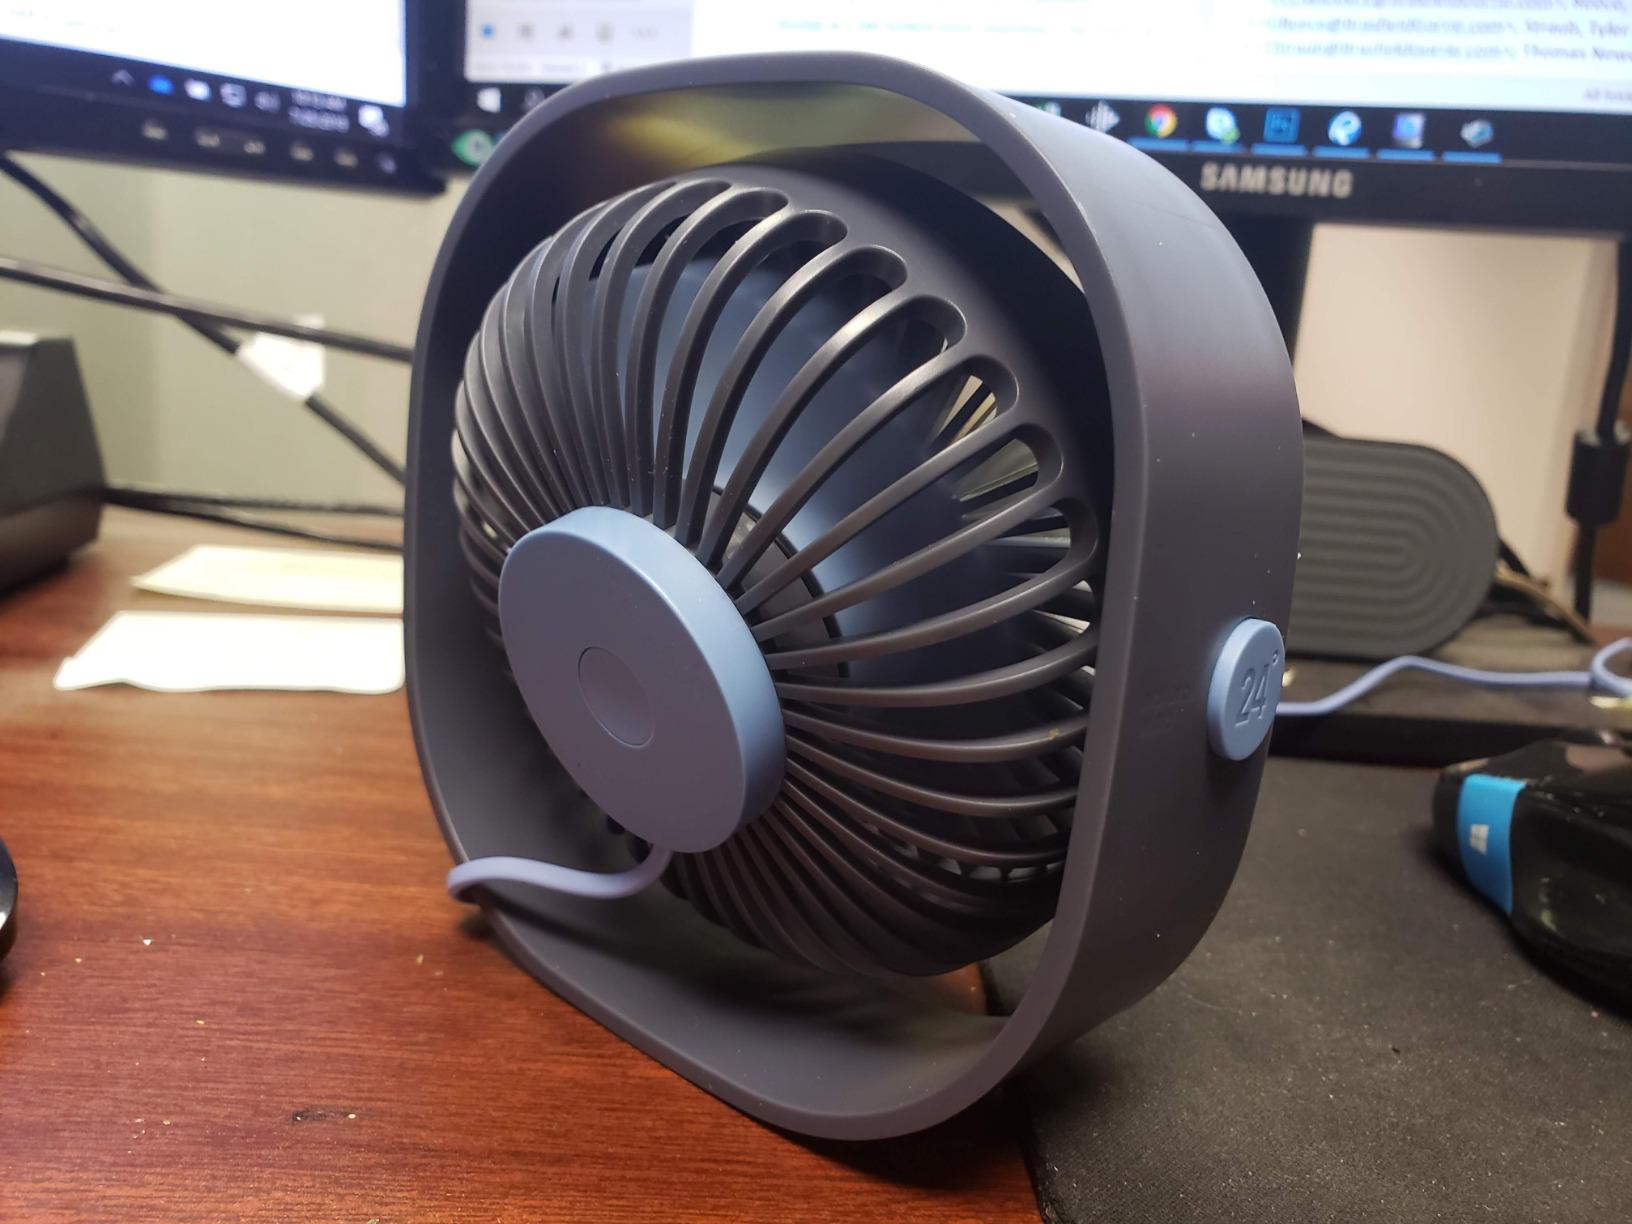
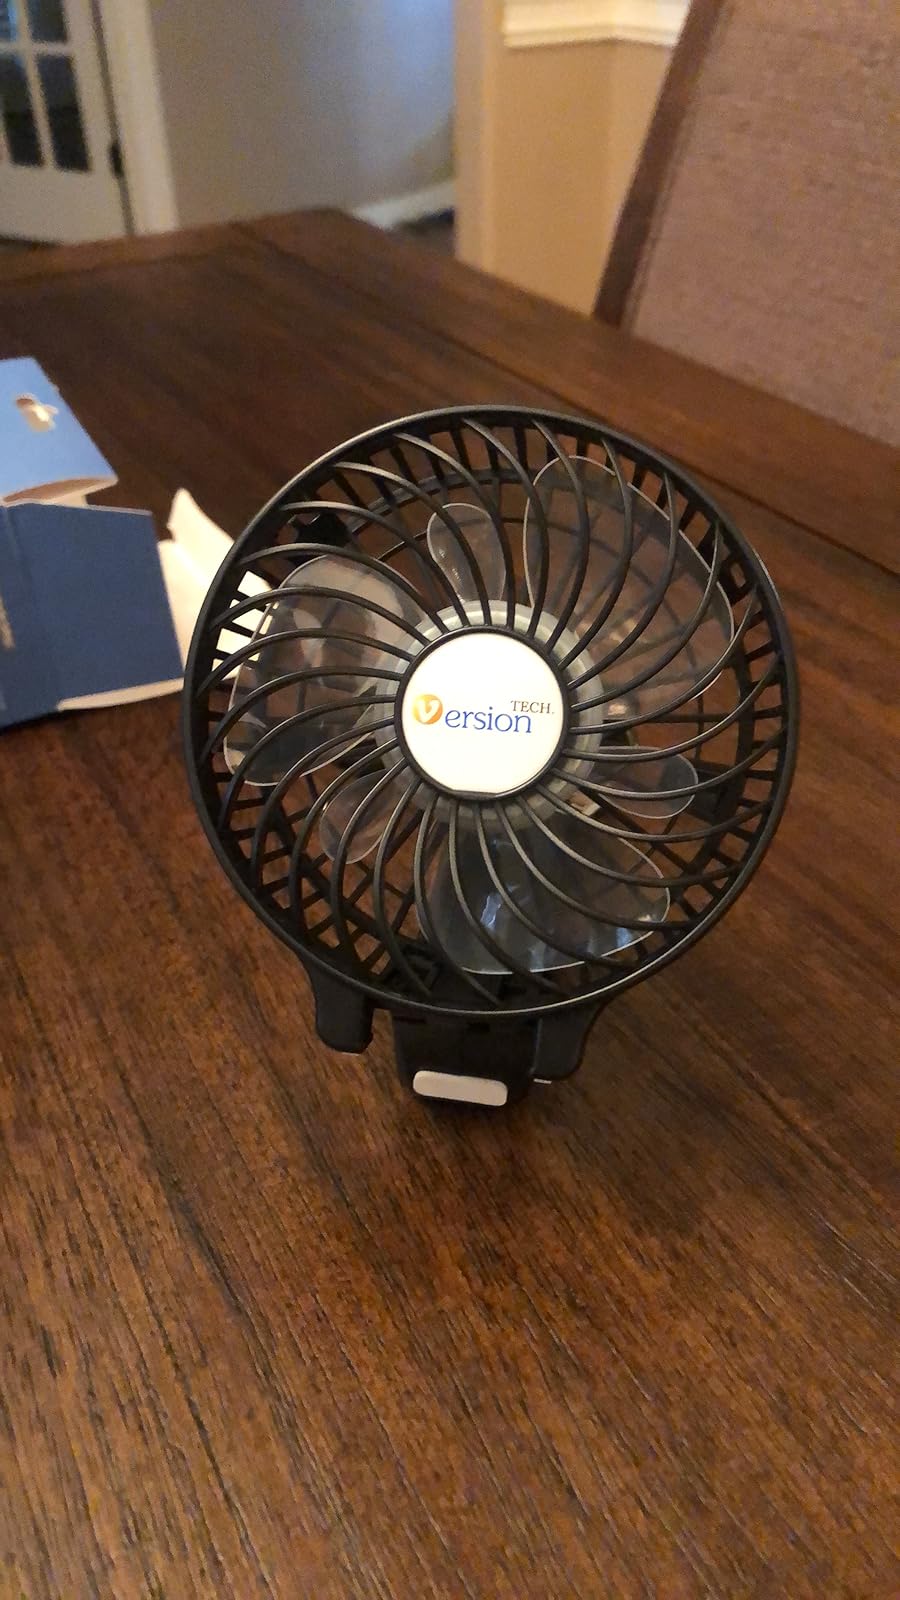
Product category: fan
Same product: no